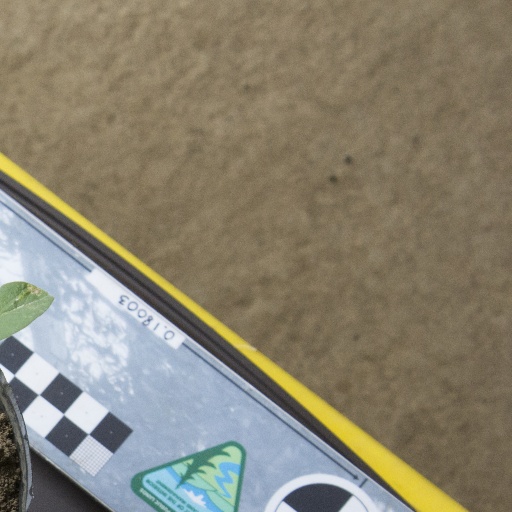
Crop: soybean